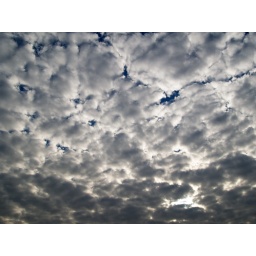
A beautiful dark blue sky is hidden by these puffy, wonderfully lit clouds.